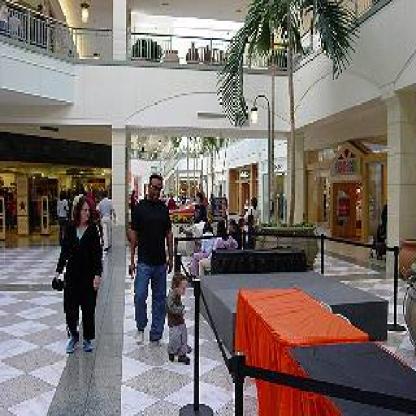
Scene: Indoor